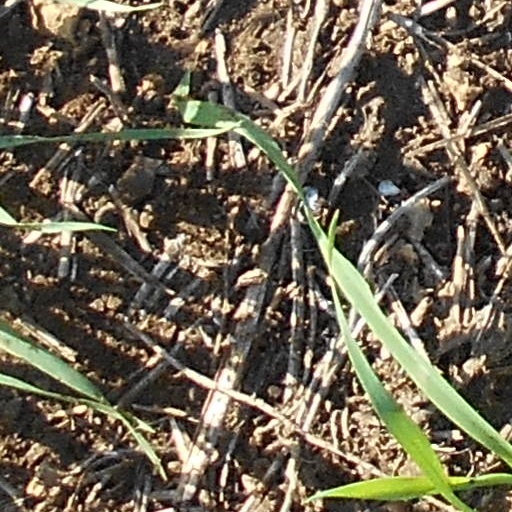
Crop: wheat